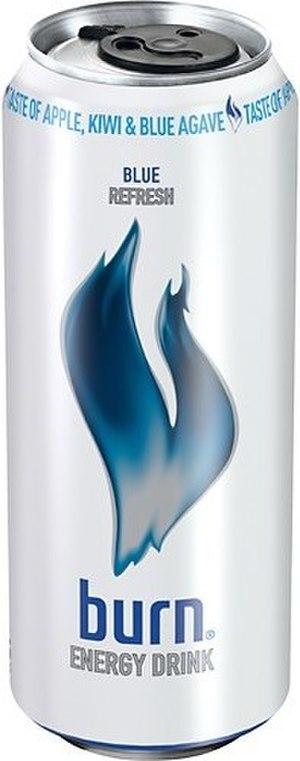
Burn est une marque commerciale exploitée pour une boisson à forte teneur en caféine avec 32 mg pour 100 ml très riche en sucres. Elle est commercialisée par The Coca-Cola Company pour s'implanter dans le secteur des boissons dites « énergisantes » qui connait une croissance importante ces dernières années par rapport au marché habituel de Coca-Cola, une autre marque de soda de cette société. Cette croissance du marché étant notamment dû au succès de la firme Red Bull.